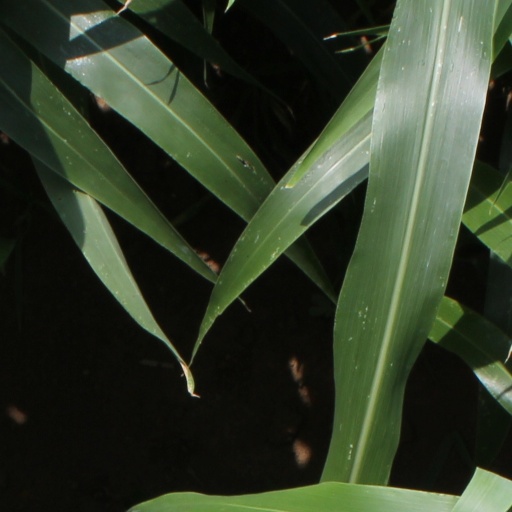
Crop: sorghum